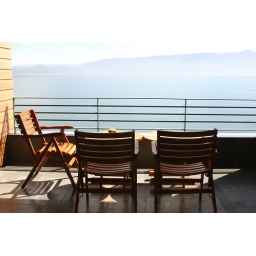
a view from the balcony outside the bar - a wonderful place to sit and watch the moon come up over the lake